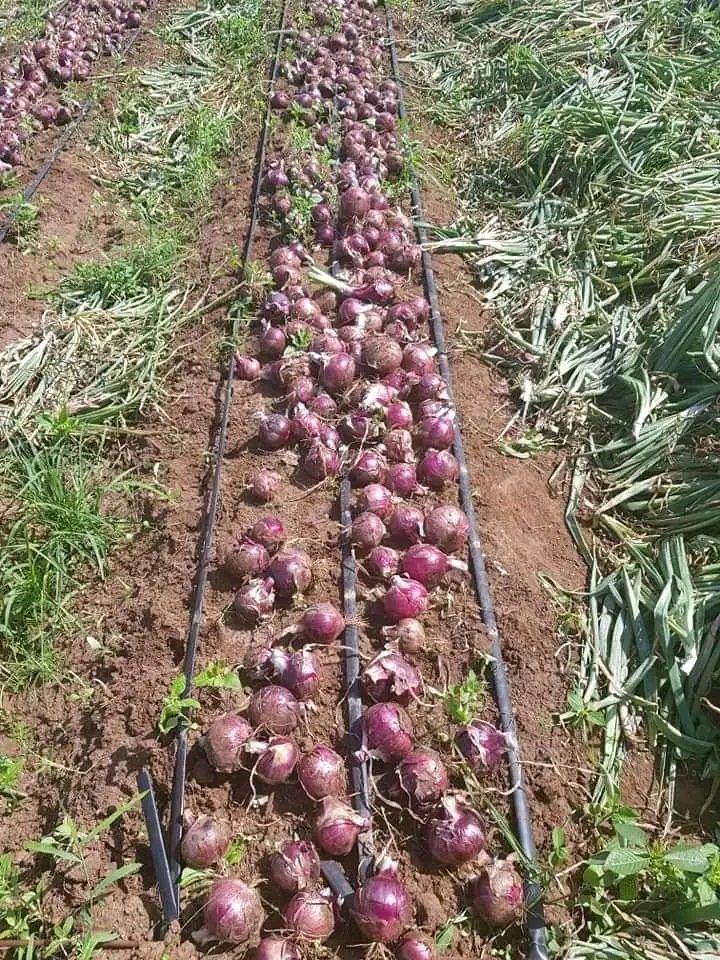
Zao la biashara, kitunguu kilichomea vizuri shambani, kikiwa tayari kimekomaa kwa ajili ya kuvunwa ili kwenda kuuzwa katika maeneo mbalimbali ya soko hususani masoko makubwa na masoko madogo madogo, kwa ajili ya biashara na chakula.